Question: Please indicate a possible affordance area of the knife that can be used for cutting
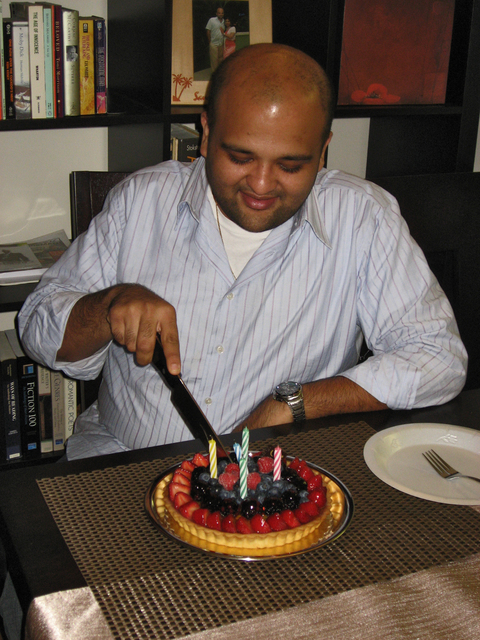
Answer: [126.5, 307.5, 231.5, 465.5]